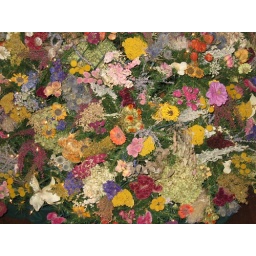
Jan took this picture of a dried flower Christmas tree on our Yuletide tour at Winterthur, in Wilmington, Delaware.